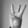
ASL letter: W